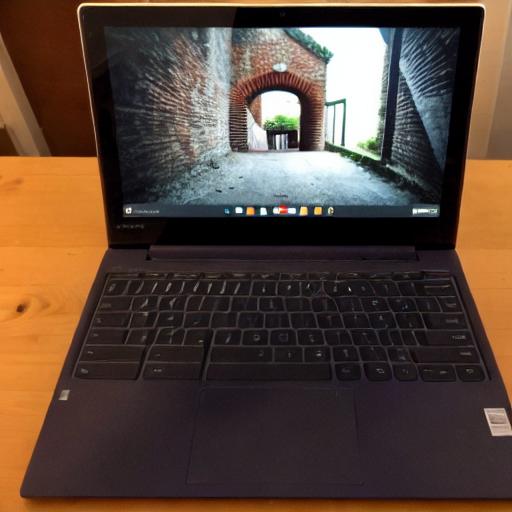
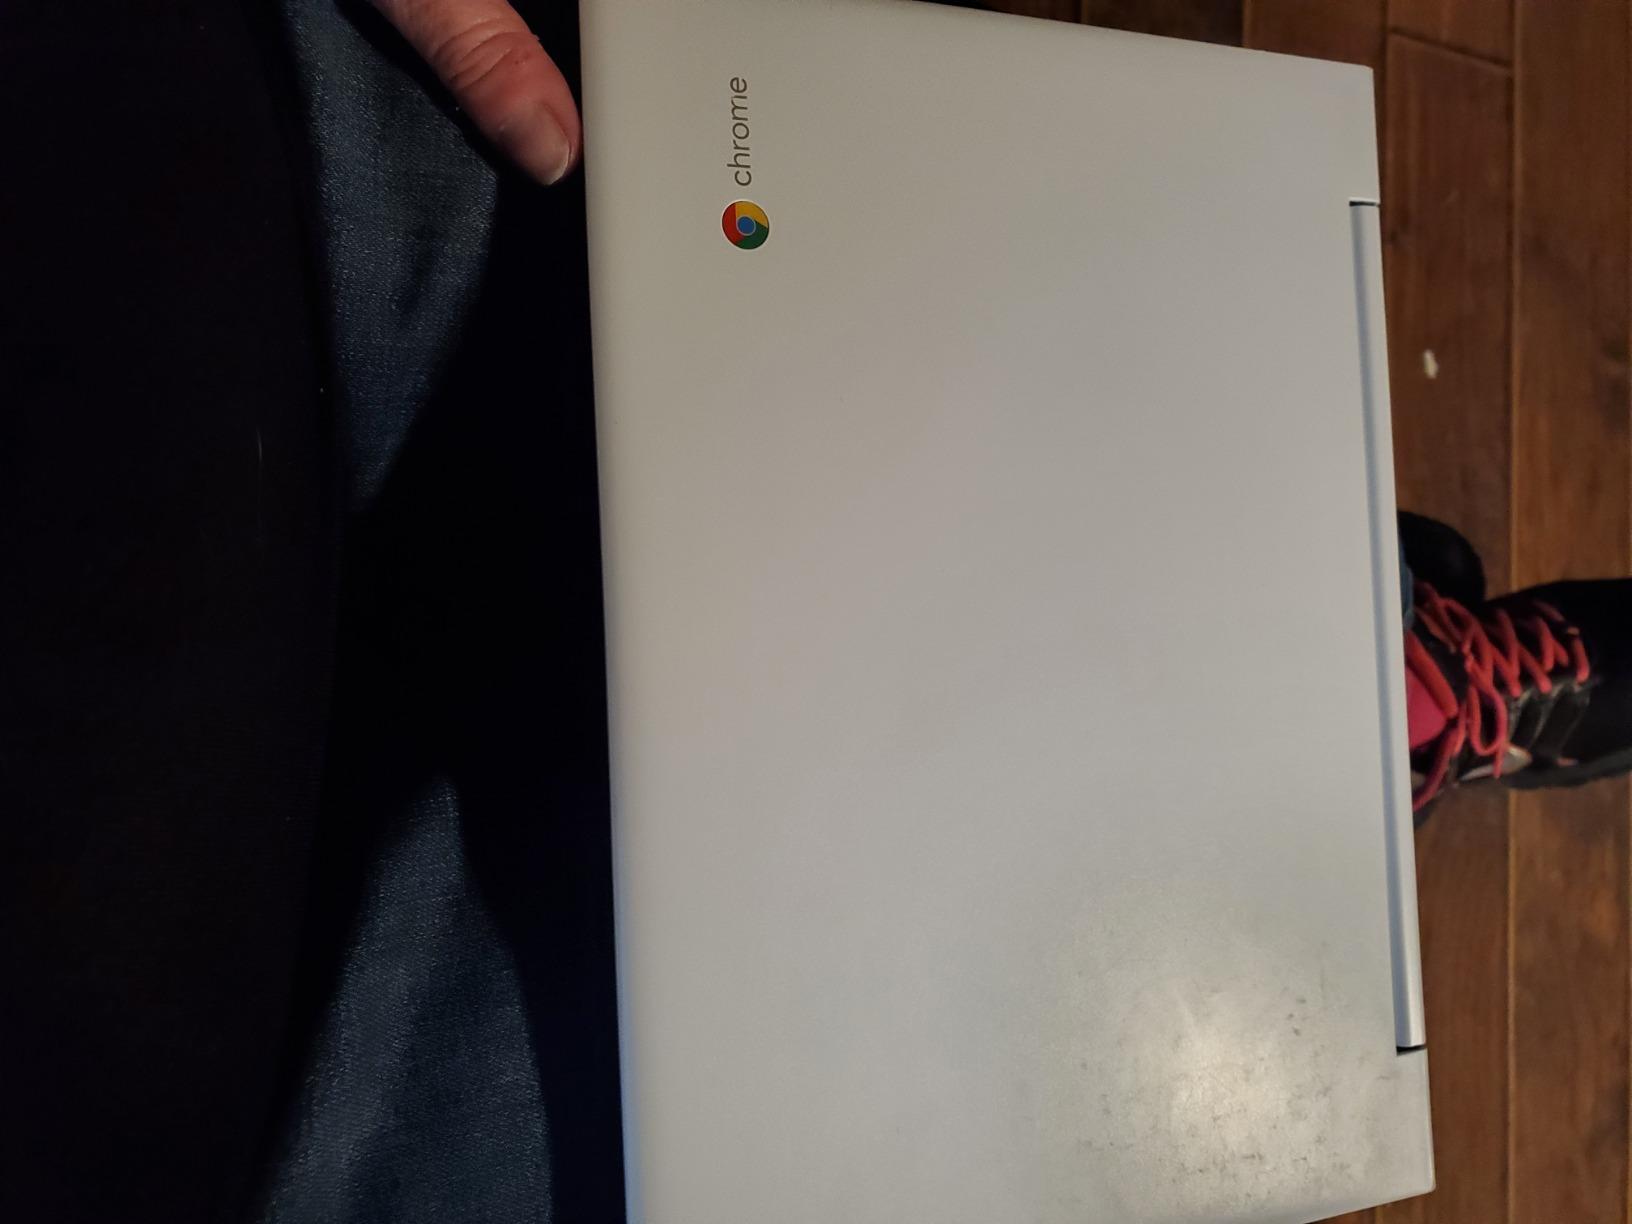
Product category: laptop
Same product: no